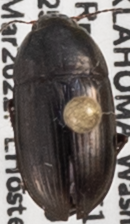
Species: Amara crassispina
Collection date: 2022-03-23
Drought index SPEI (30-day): -1.01
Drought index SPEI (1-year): -0.608
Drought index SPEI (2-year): -0.9